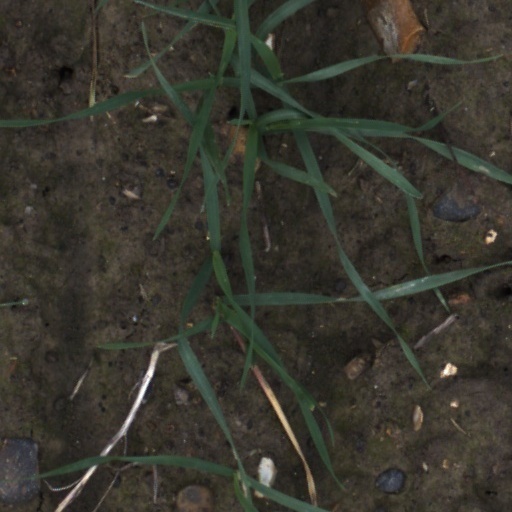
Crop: wheat